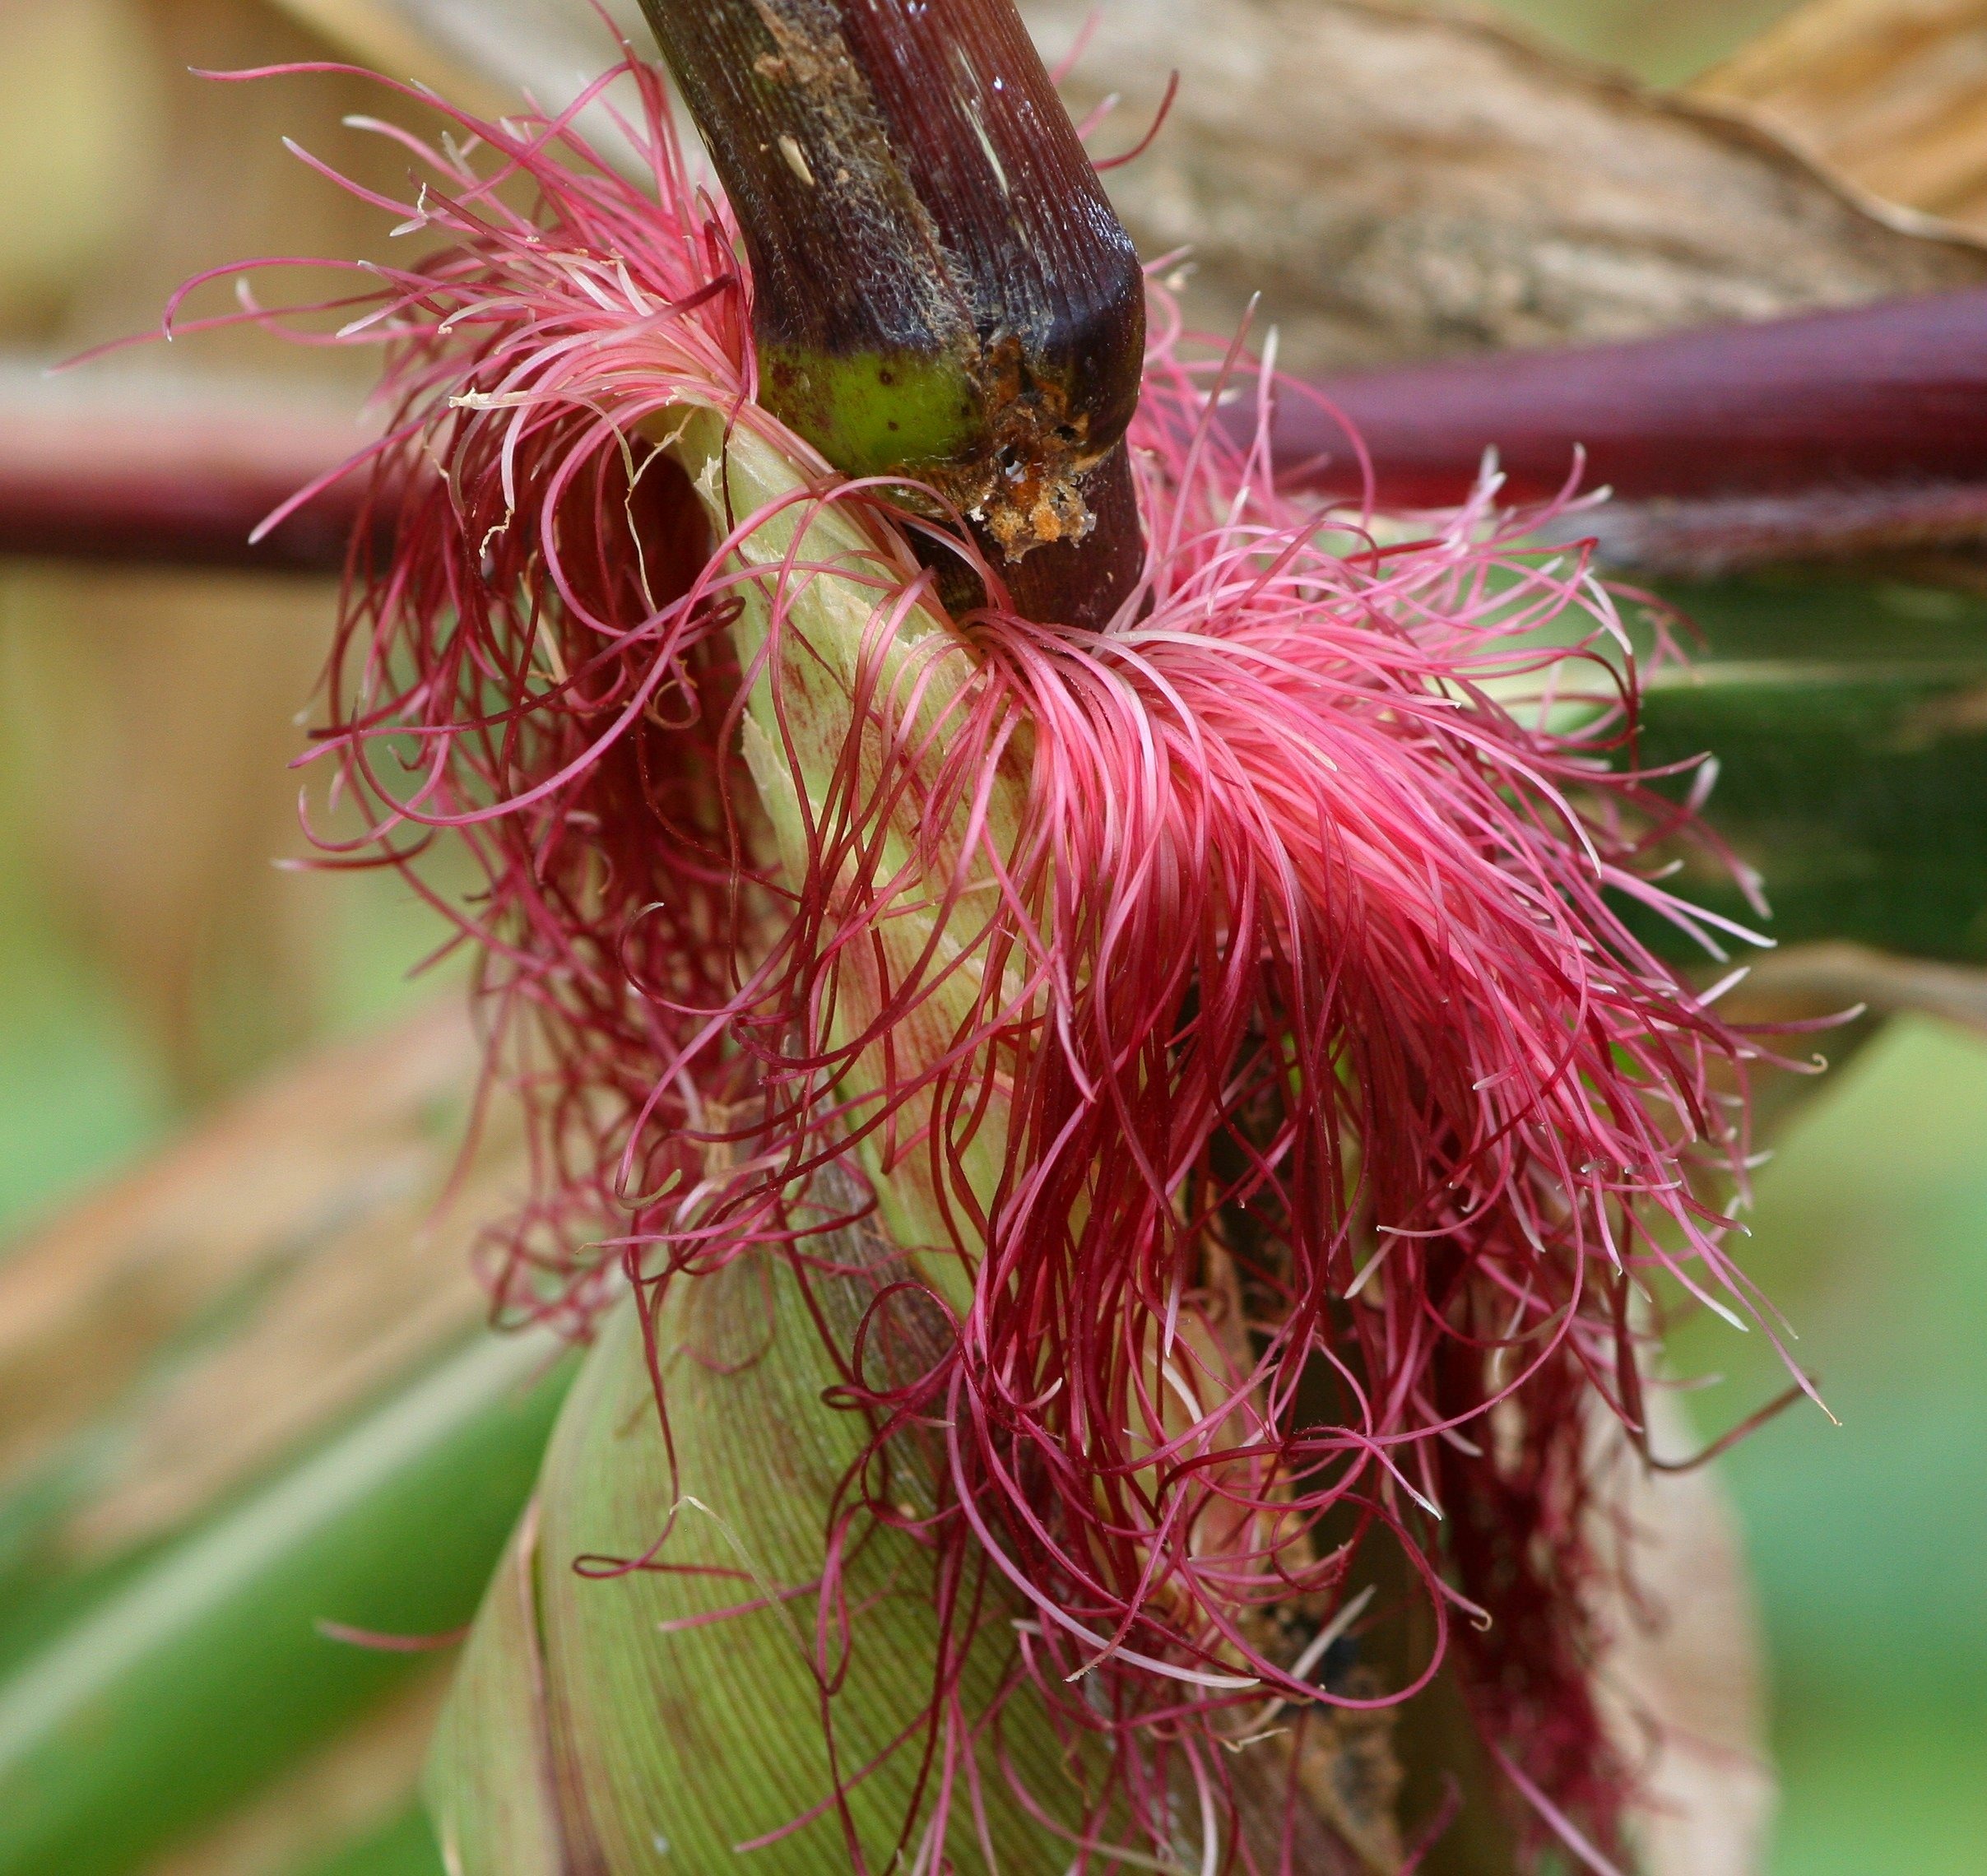
nature, plant, leaf, flower, food, red, produce, natural, corn, botany, flora, plants, close up, ears, fine, silk, maize, threads, grains, macro photography, flowering plant, grass family, plant stem, land plant, thorns spines and prickles